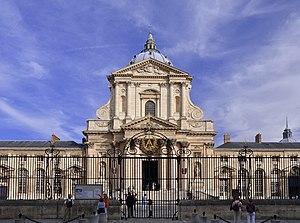
Extérieur de l'Église du Val-de-Grâce dans le 5e arrondissement de Paris en France. This building is classé au titre des Monuments Historiques. It is indexed in the Base Mérimée, a database of architectural heritage maintained by the French Ministry of Culture,